Aeroflot Flight 902

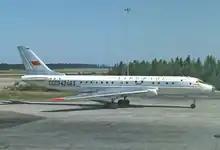
A Tupolev Tu-104A, similar to the accident aircraft

Aeroflot Flight 902 was a passenger flight on a scheduled domestic service from Khabarovsk to Moscow, with intermediate stops at Irkutsk and Omsk, Russia. The flight was operated by a Tu-104A aircraft. On 30 June 1962, with 76 passengers (including 14 children) and 8 crew members aboard, the flight departed Irkutsk on schedule, and made a timely report 50 kilometers from Krasnoyarsk. A few minutes later, an agitated voice later identified as that of the co-pilot made an incoherent emergency transmission with a background of an unusual noise. Repeated subsequent attempts to contact the flight failed.